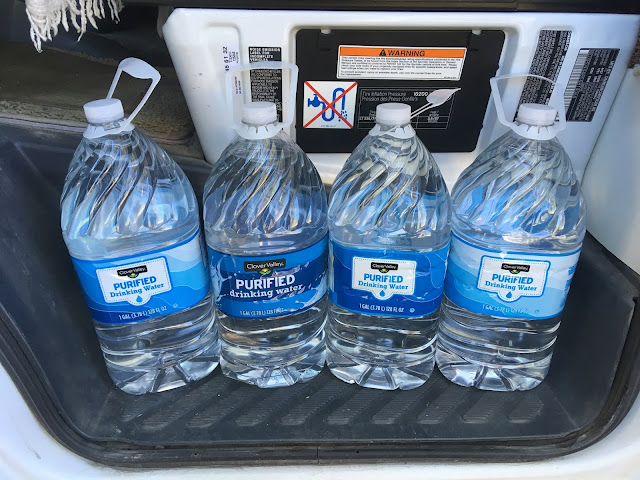
Waste category: plastic